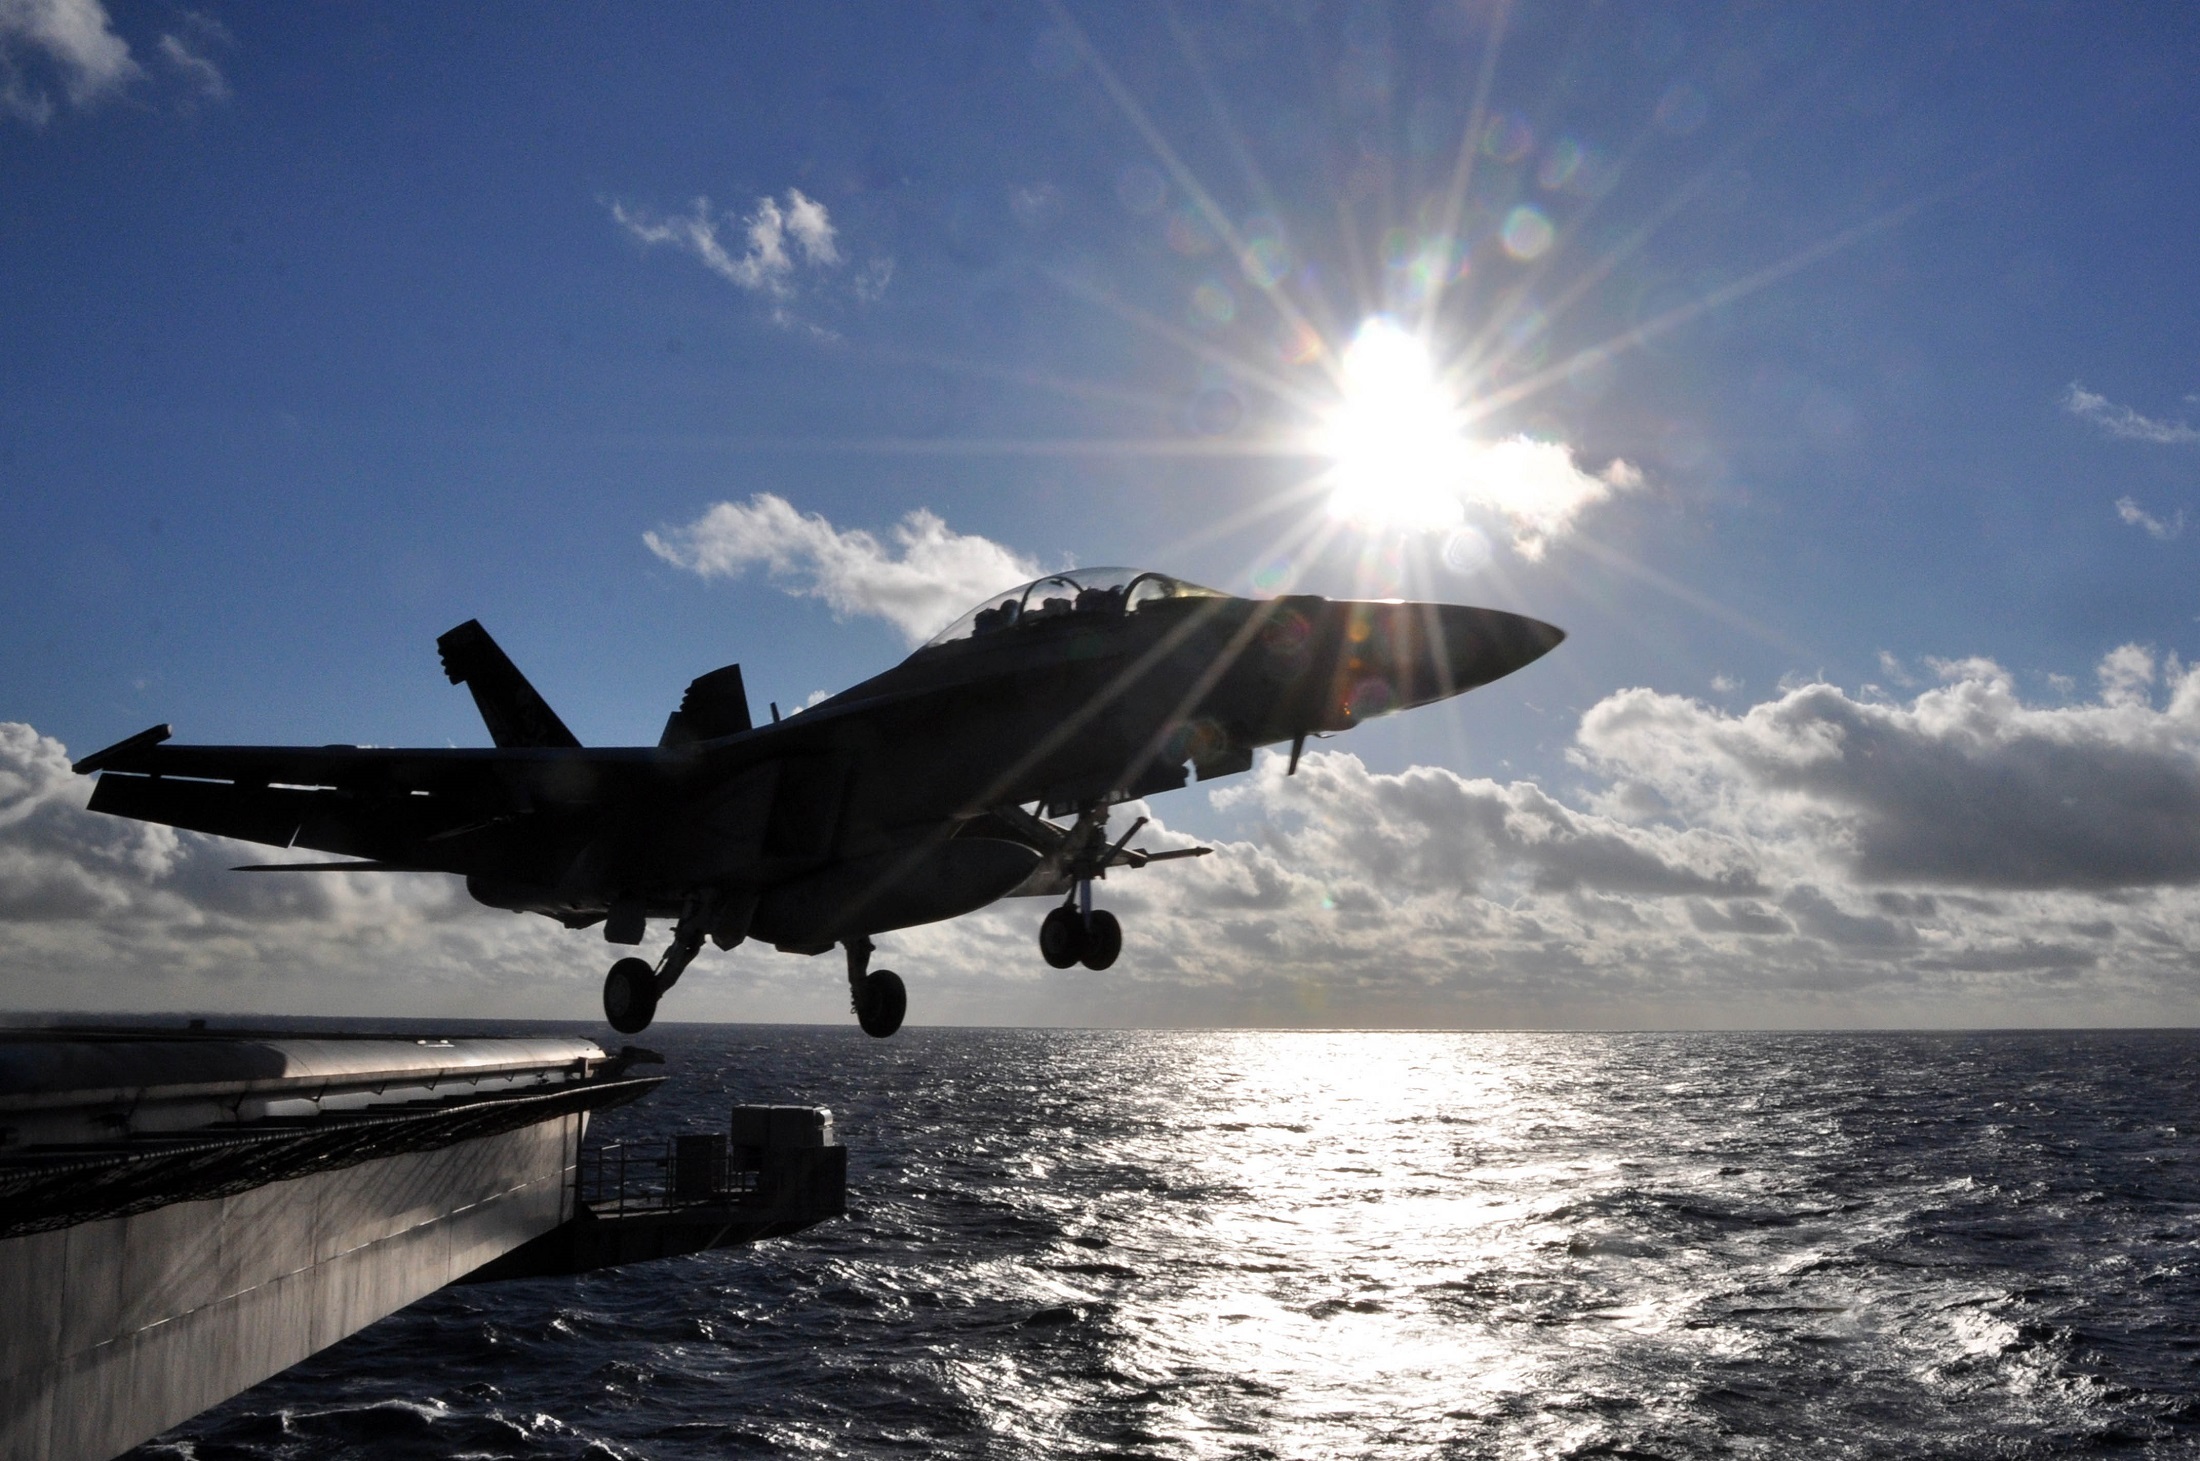
sea, ocean, wing, ship, airplane, plane, aircraft, military, jet, vessel, vehicle, airline, aviation, flight, launch, nautical, maritime, takeoff, air force, jet aircraft, aircraft carrier, fighter aircraft, military aircraft, f 18, super hornet, atmosphere of earth, lockheed martin, uss dwight d eisenhower